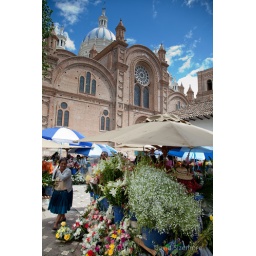
The flower market tucked in next to the new cathedral.